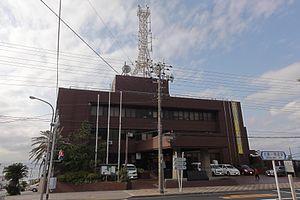
Ōshima est un bourg de la sous-préfecture d'Ōshima, dans la préfecture de Tokyo au Japon.